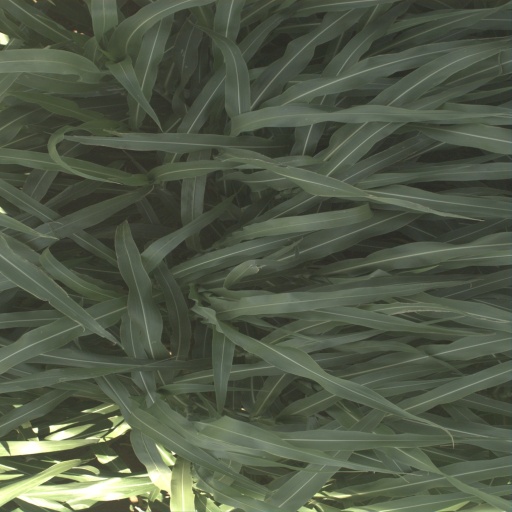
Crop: sorghum